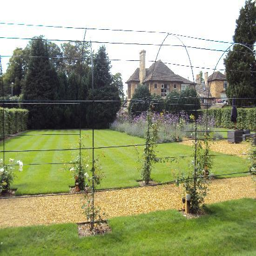
person part of the gardens